USS Marcus Island

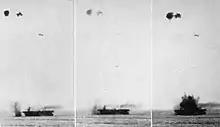
"Marcus Island" photographed from her starboard side under kamikaze threat. The first kamikaze is shown crashing off her starboard bow, whilst the second kamikaze is depicted exploding off her port bow.

At Manus, "Marcus Island" joined Task Group 77.4, the escort carrier group tasked with supporting the return to the Philippines as part of the Seventh Fleet. She maintained her status as a flagship for Task Unit 77.4.2, also known as "Taffy 2". She, accompanied by eighteen other escort carriers and their screens of battleships, cruisers, and destroyers, steamed on 12 October for Leyte Gulf, where they were expected to support the landings on Leyte. "Taffy 2" was positioned to the direct south of "Taffy 3", which was positioned to the east of the San Bernardino Strait. Arriving off the island on 18 October, her aircraft began carrying out naval patrols and strikes against predesignated targets. Once the Sixth Army had landed on 20 October, her aircraft transitioned towards a focus on close air support, supporting the initial advances for the next few days. On that day, Rear Admiral Sample insisted on accompanying one of "Marcus Island"s Avengers as it conducted a close air support mission, and was wounded by shrapnel when the aircraft had a shell penetrate and explode within its fuselage. During the initial landings, the "Marcus Island"s air contingent flew 261 sorties over Leyte.